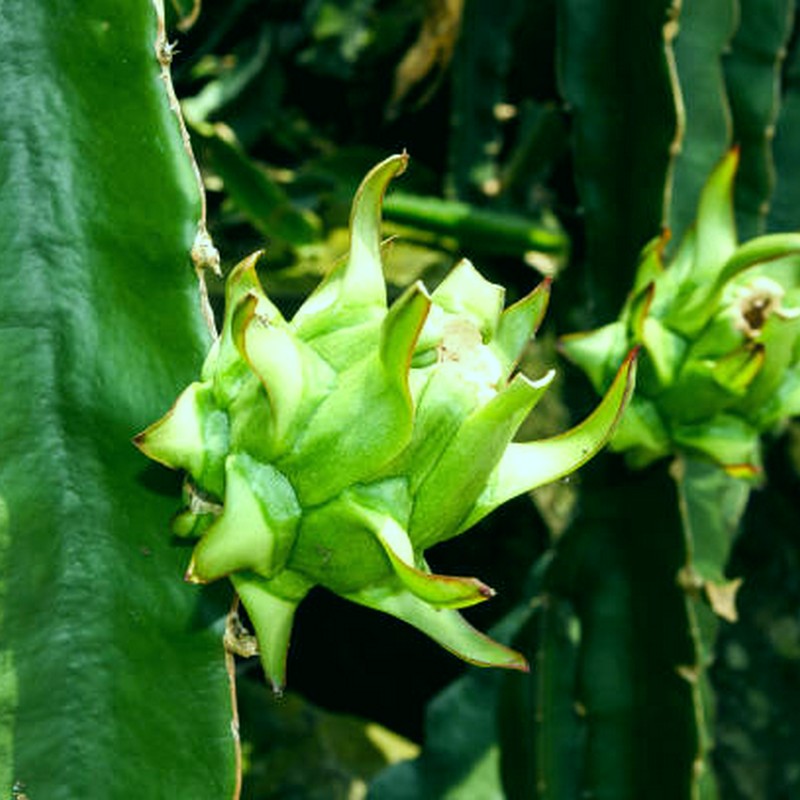
Label: Immature Dragon Fruit